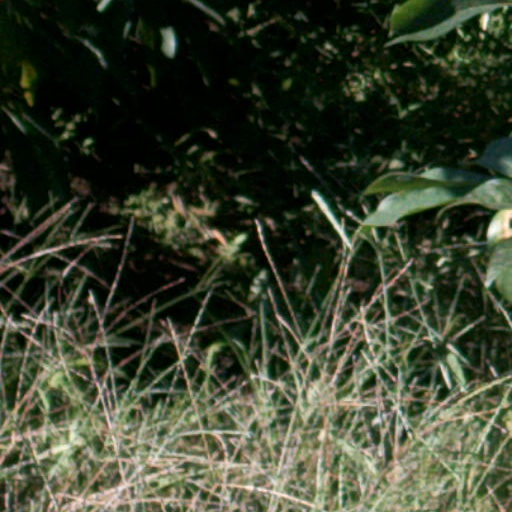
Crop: cassava